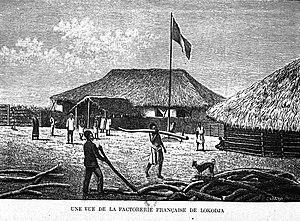
Gravure - La Factorerie Française à Lokodja Bas-Niger (provenant de photographies prises sur les lieux par l'auteur)
Charles-Georges de Semellé, dit le comte de Semellé, né le 5 juin 1845 à Courcelles-Chaussy, mort le 22 octobre 1880, est un officier, armateur et explorateur français du XIXᵉ siècle.